George F. Harding Jr.

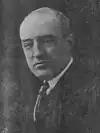
Harding, circa 1927

George F. Harding Jr. was an American politician who served as a member of the Illinois Senate and as an alderman in Chicago.